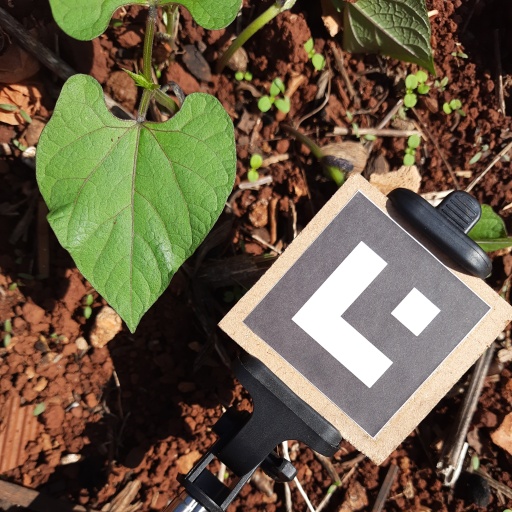
Observations: wavy surface, no eating holes, with soild dust, under sunlight